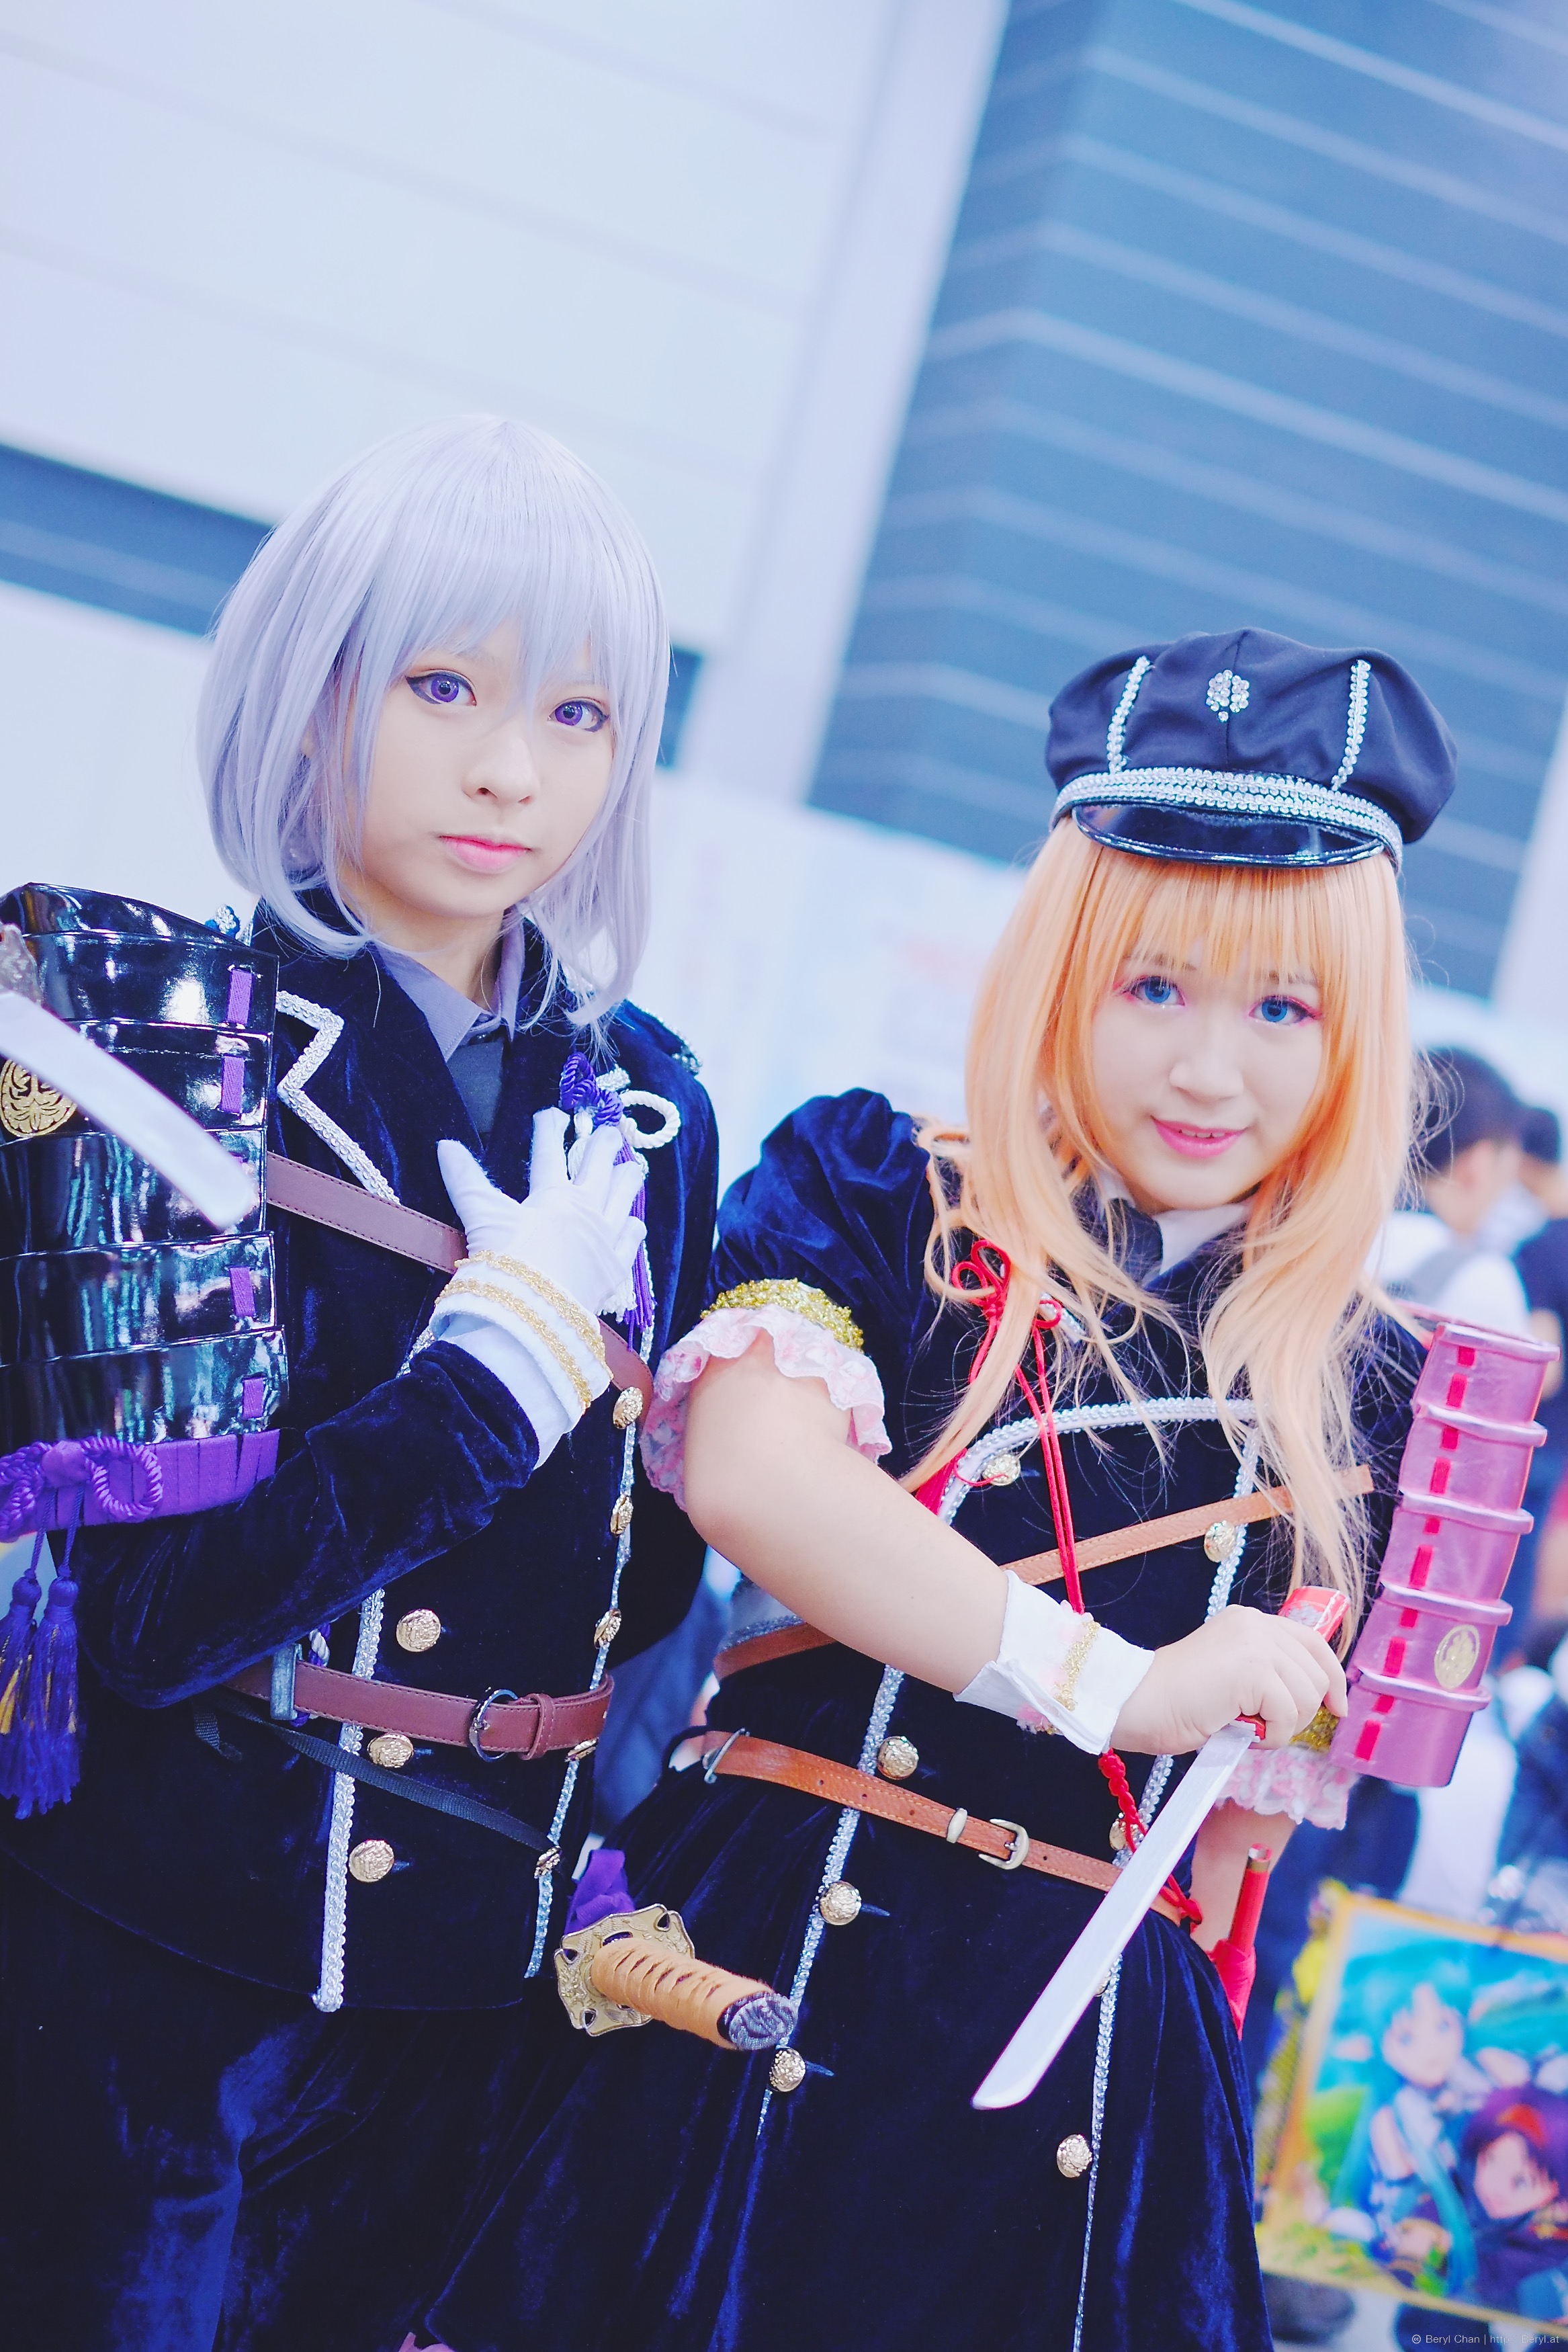
people, girl, cute, fujifilm, portrait, indoor, blue, clothing, colorful, 2015, cosplay, girls, hk, 35mm, event, costume, hongkong, anime, comic, comiccon, fujifilmxpro1, acghk